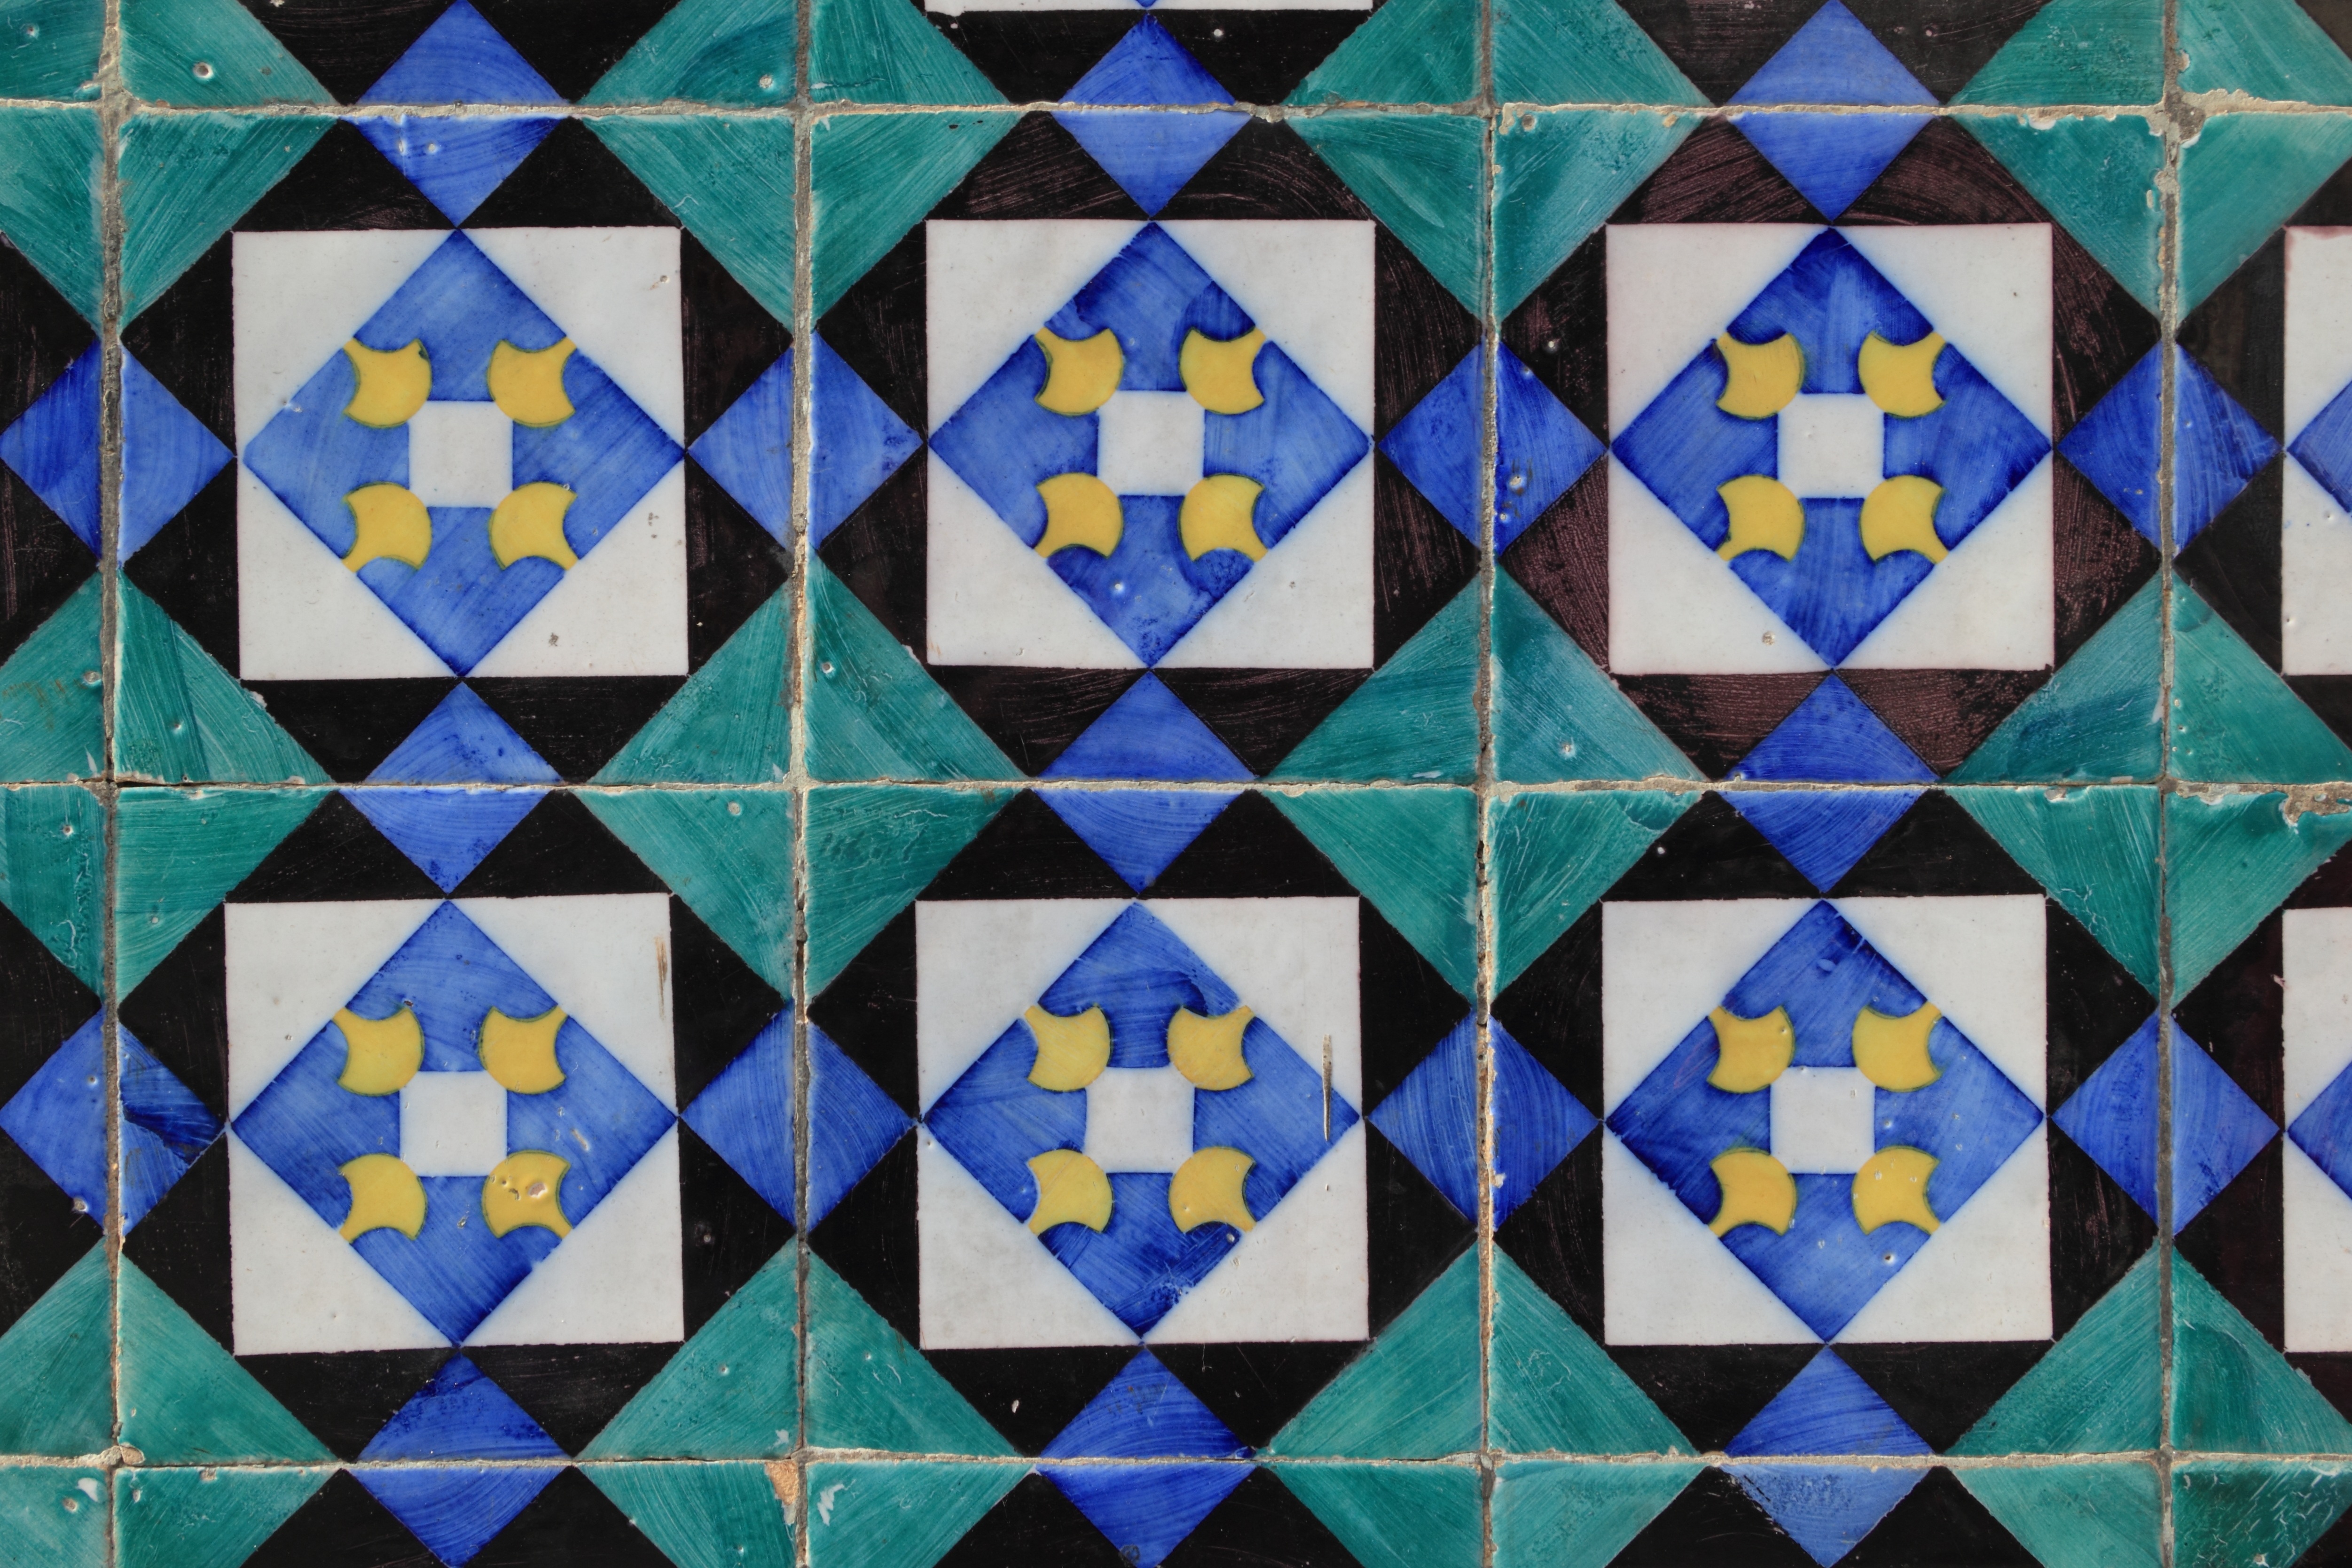
wall, pattern, ceramic, blue, material, circle, quilt, textile, art, design, symmetry, tiles, portugal, shape, regular, covering, flooring, quilting